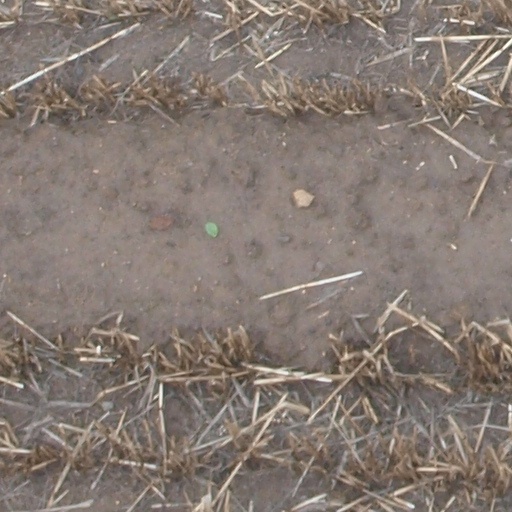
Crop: maize; corn